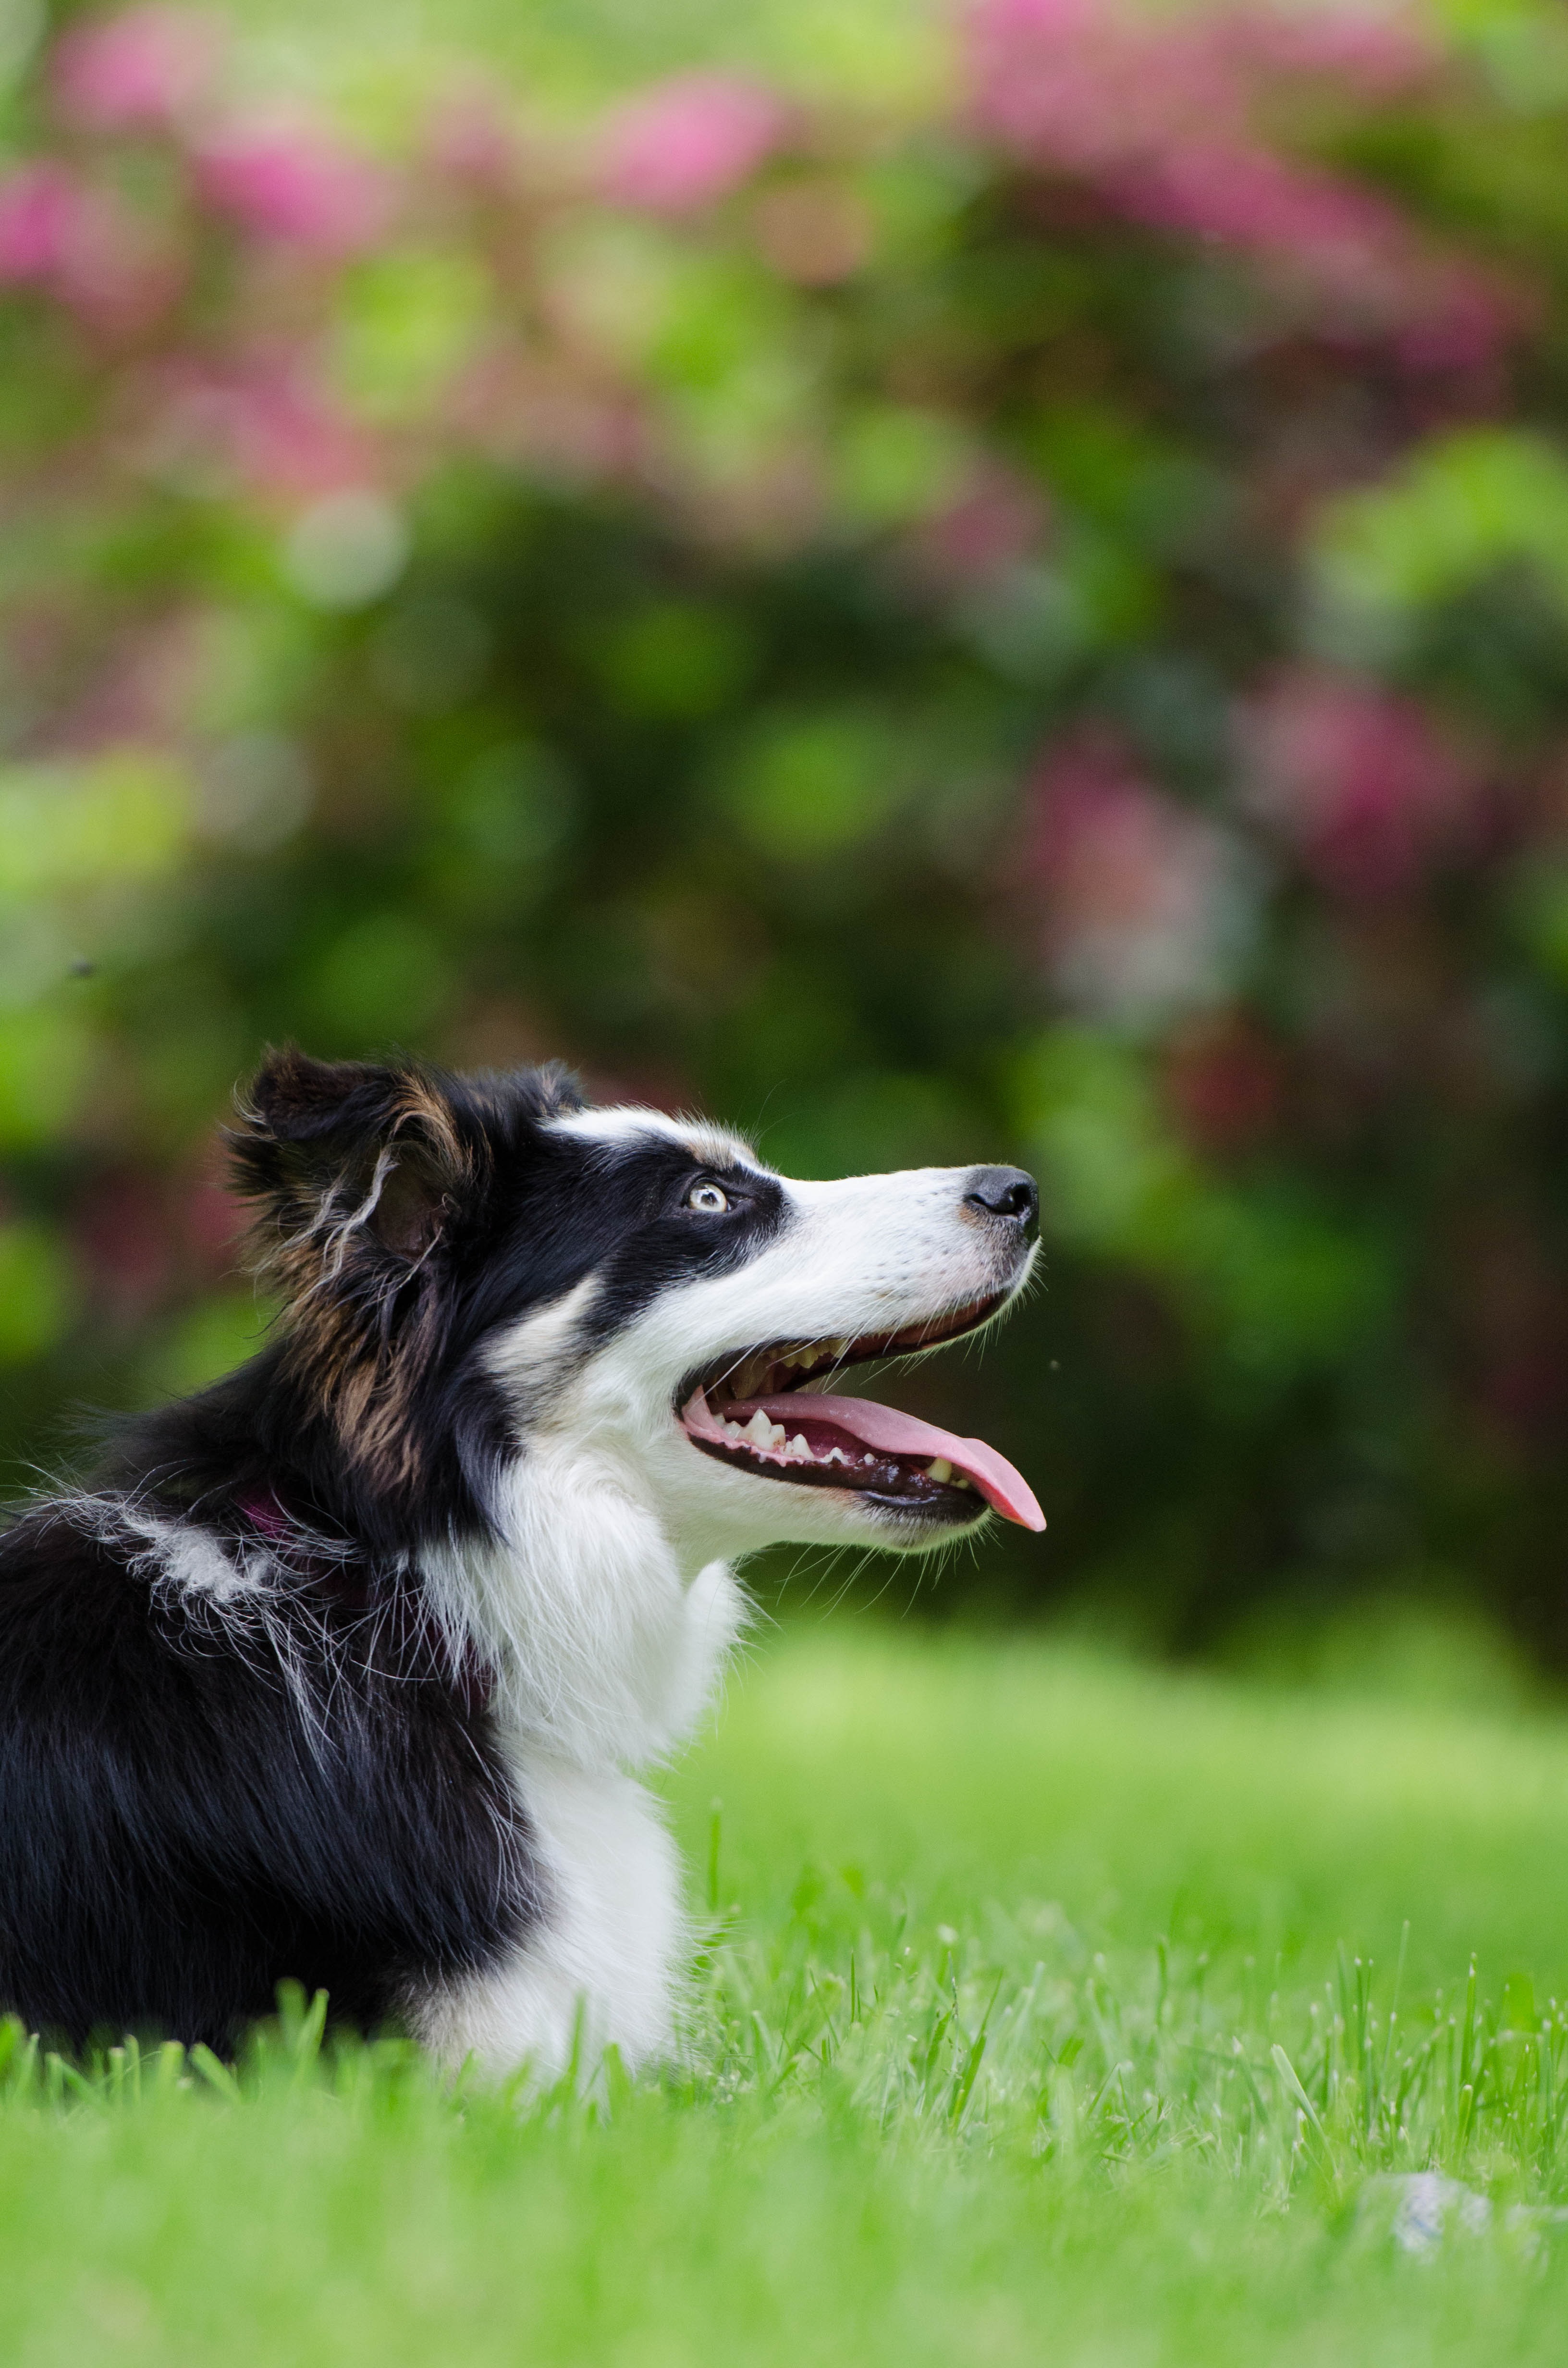
grass, view, dog, animal, collie, pet, fur, portrait, mammal, border collie, race, vertebrate, wait, attention, animal world, dog breed, dear, animal portrait, british sheepdog, purebred dog, three coloured, dog like mammal, dog breed group